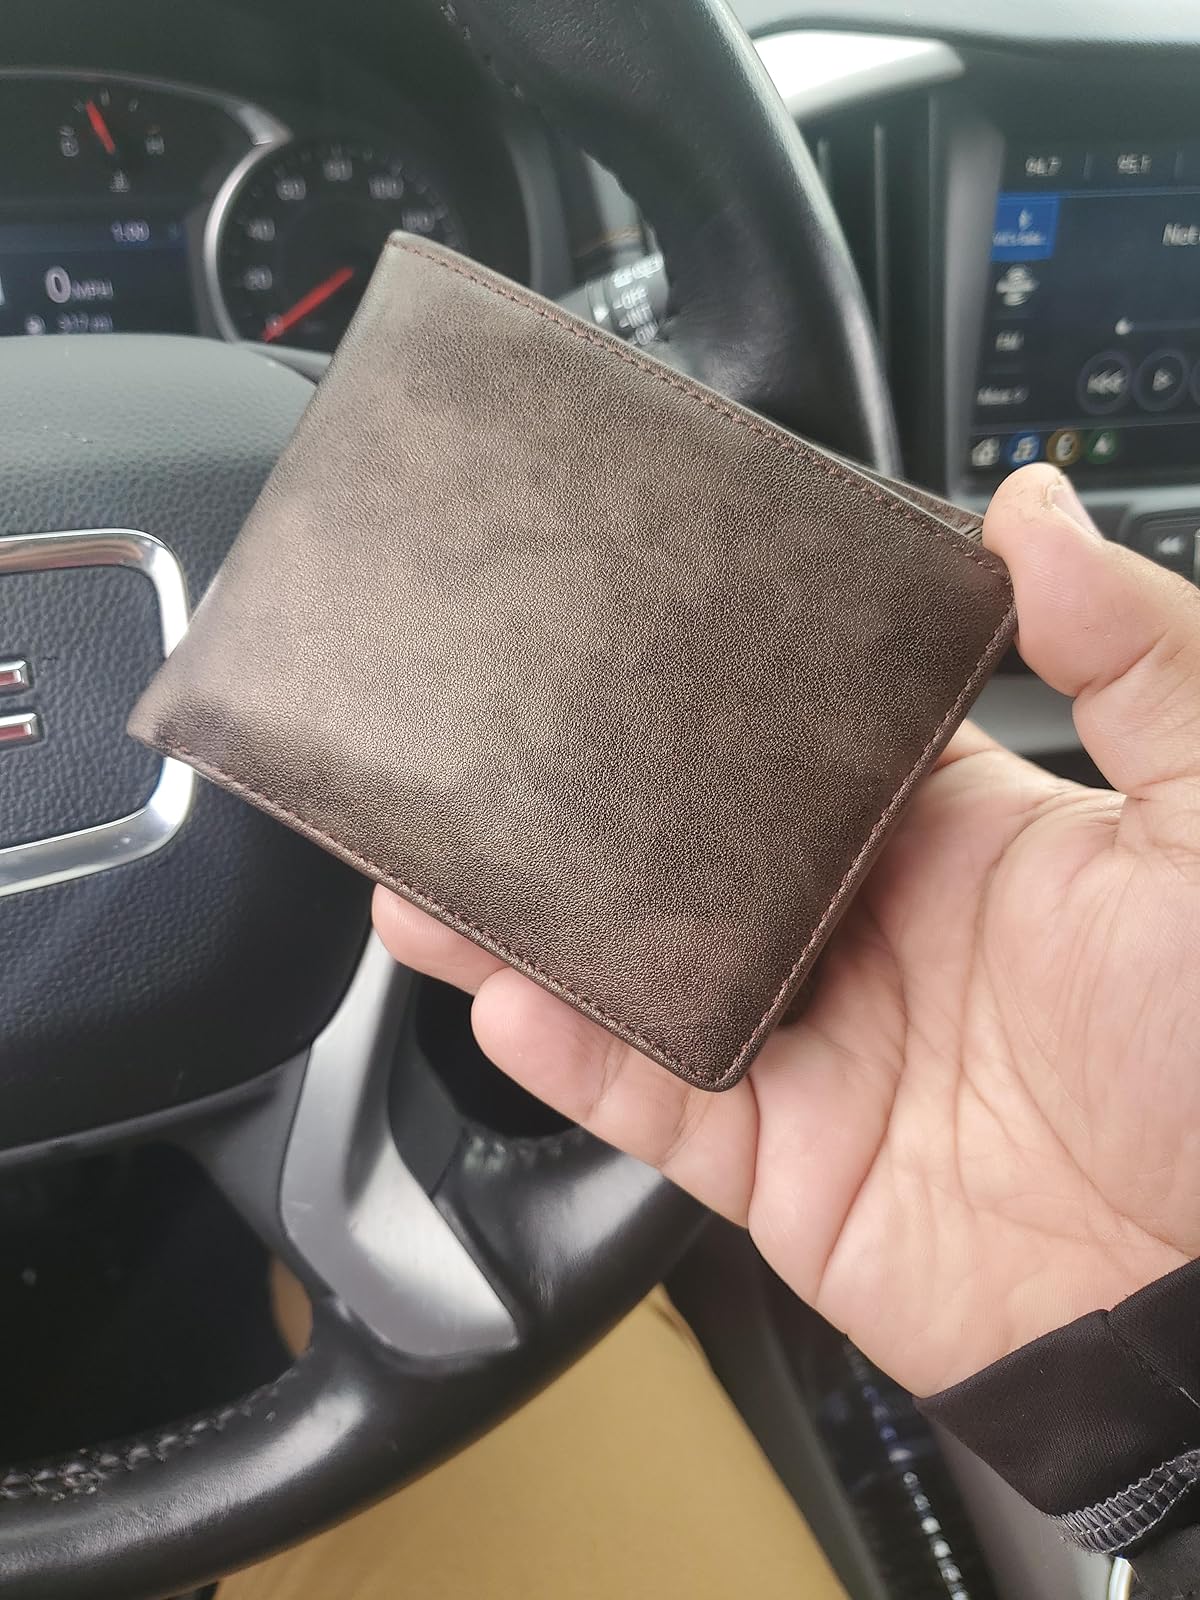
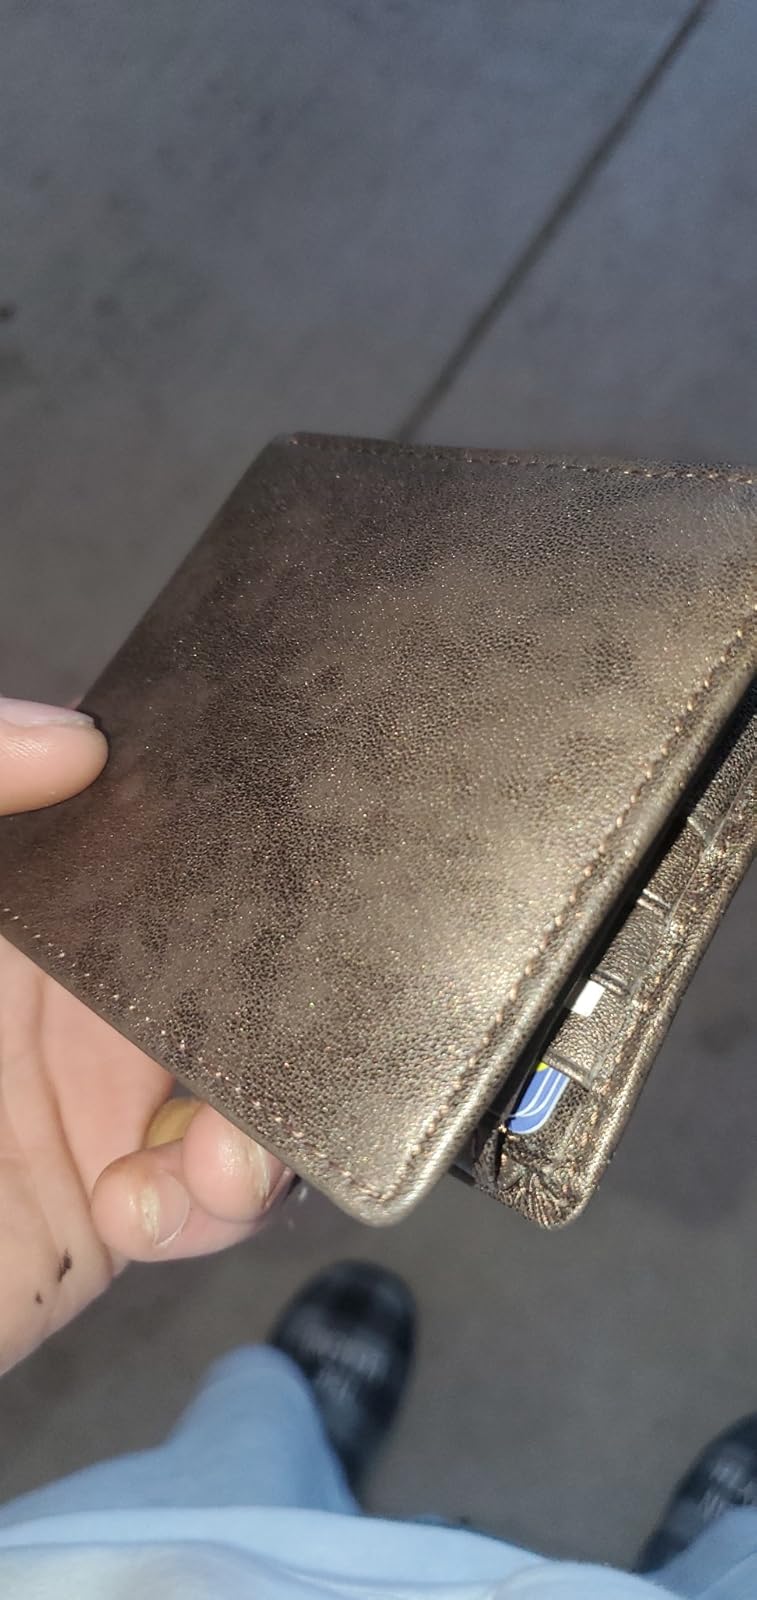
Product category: accessories_wallet
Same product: yes